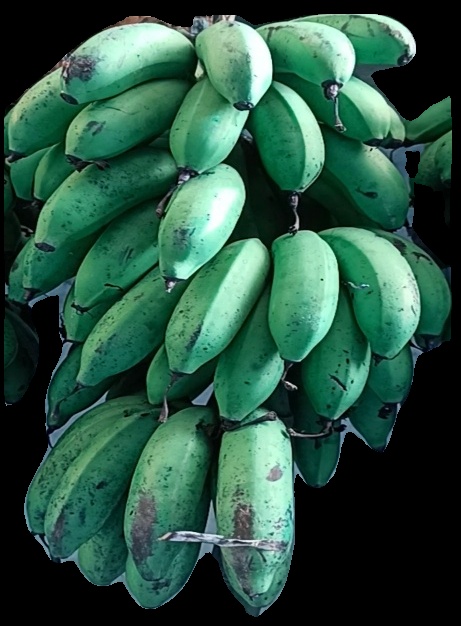
Variety: rasbale
Grade: grade2